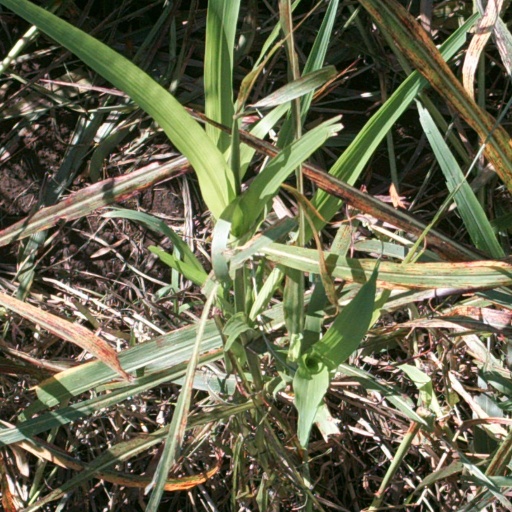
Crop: sorghum